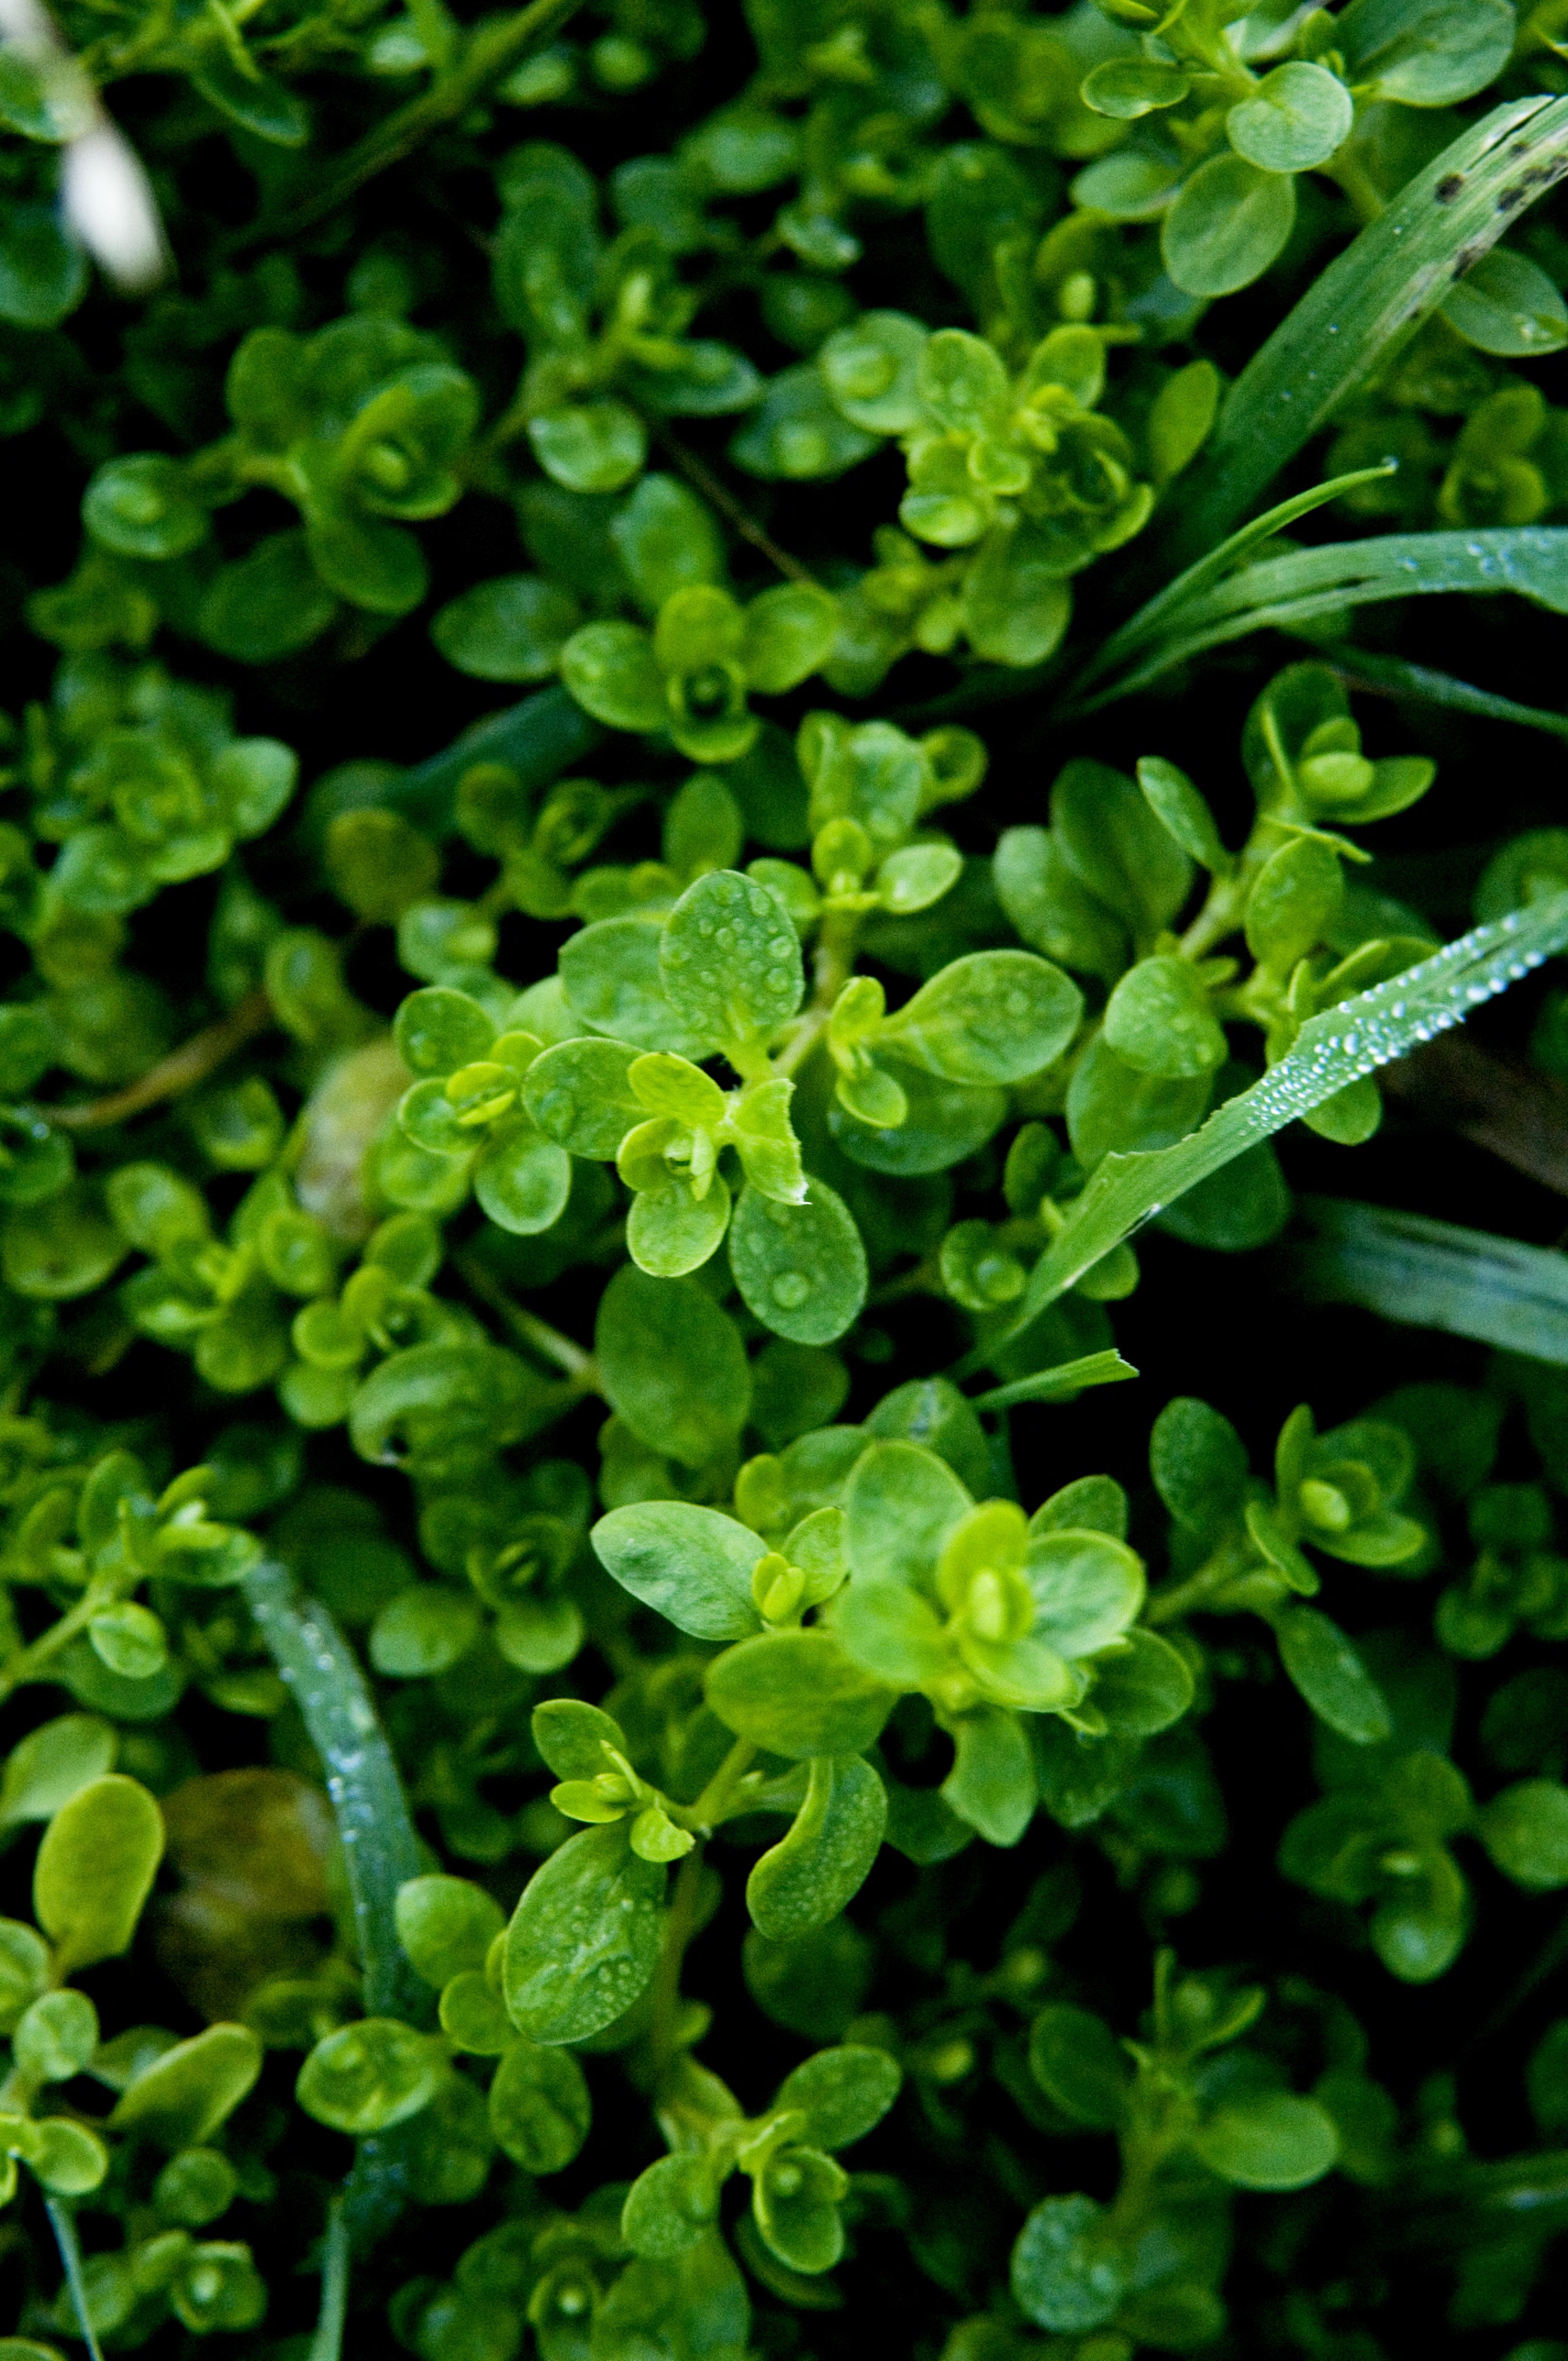
nature, plant, leaf, flower, floral, green, herb, shrub, groundcover, marjoram, flowering plant, subshrub, annual plant, land plant, breckland thyme, pennyroyal